Nasopharyngeal carcinoma

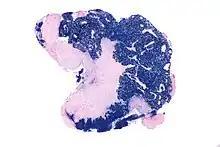
Micrograph showing a nasopharyngeal carcinoma positive for Epstein-Barr virus-encoded small RNAs (EBER).

Nasopharyngeal carcinoma (NPC), or nasopharynx cancer, is the most common cancer originating in the nasopharynx, most commonly in the postero-lateral nasopharynx or pharyngeal recess (fossa of Rosenmüller), accounting for 50% of cases. NPC occurs in children and adults. NPC differs significantly from other cancers of the head and neck in its occurrence, causes, clinical behavior, and treatment. It is vastly more common in certain regions of East Asia and Africa than elsewhere, with viral, dietary and genetic factors implicated in its causation. It is most common in males. It is a squamous cell carcinoma of an undifferentiated type. Squamous epithelial cells are a flat type of cell found in the skin and the membranes that line some body cavities. "Undifferentiated cells" are cells that do not have their mature features or functions.